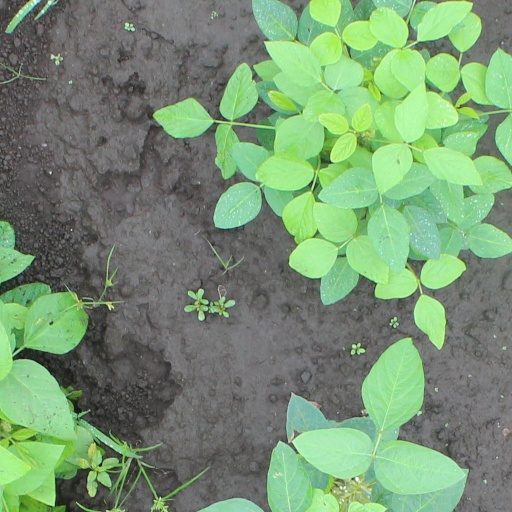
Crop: soybean